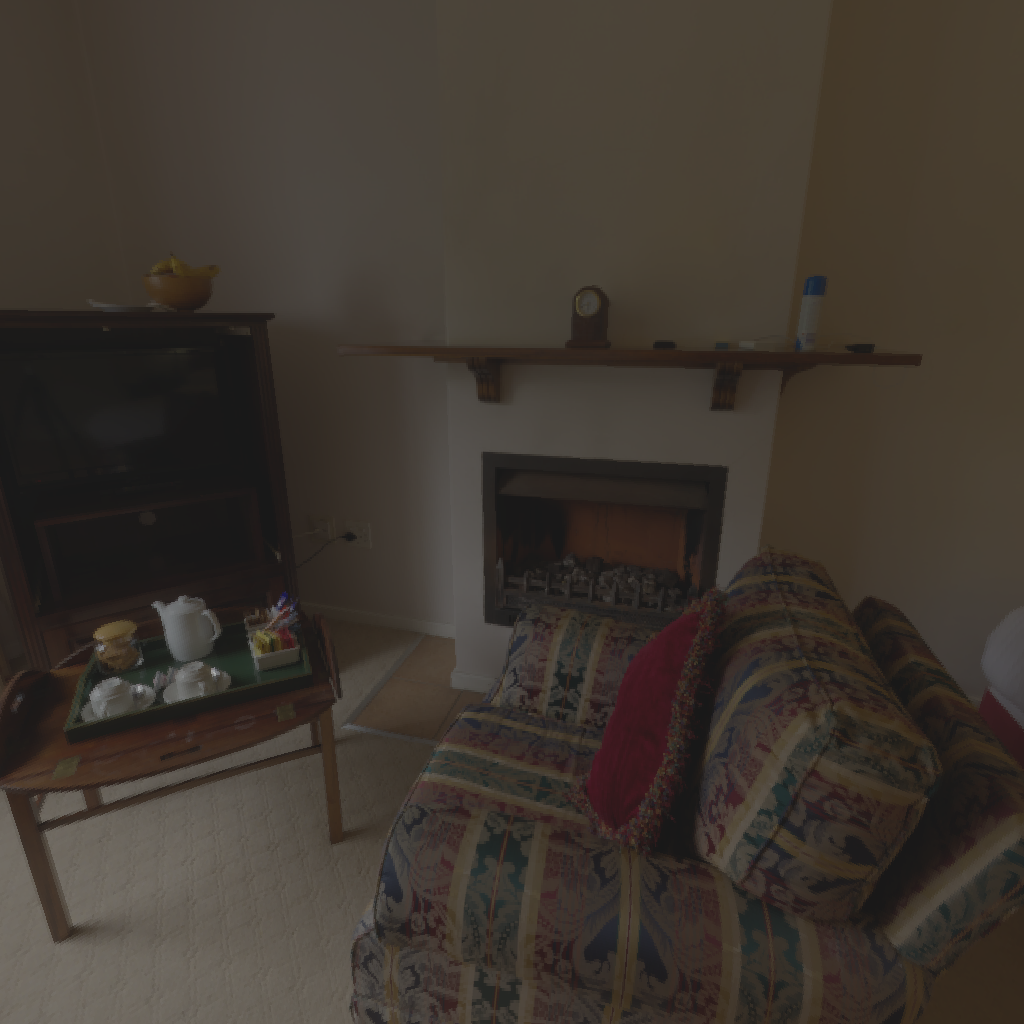
scene-linear HDR photo, Lythwood Room, indoor, with visible sun, couch, bed, lamp, window, mantel, urban, midday, overcast, low contrast, natural light, artificial light, high dynamic range, physically based lighting